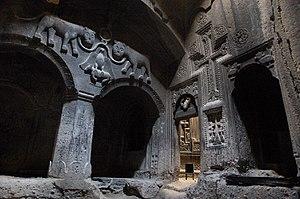
Une église monolithe est une église construite dans un bloc de pierre.